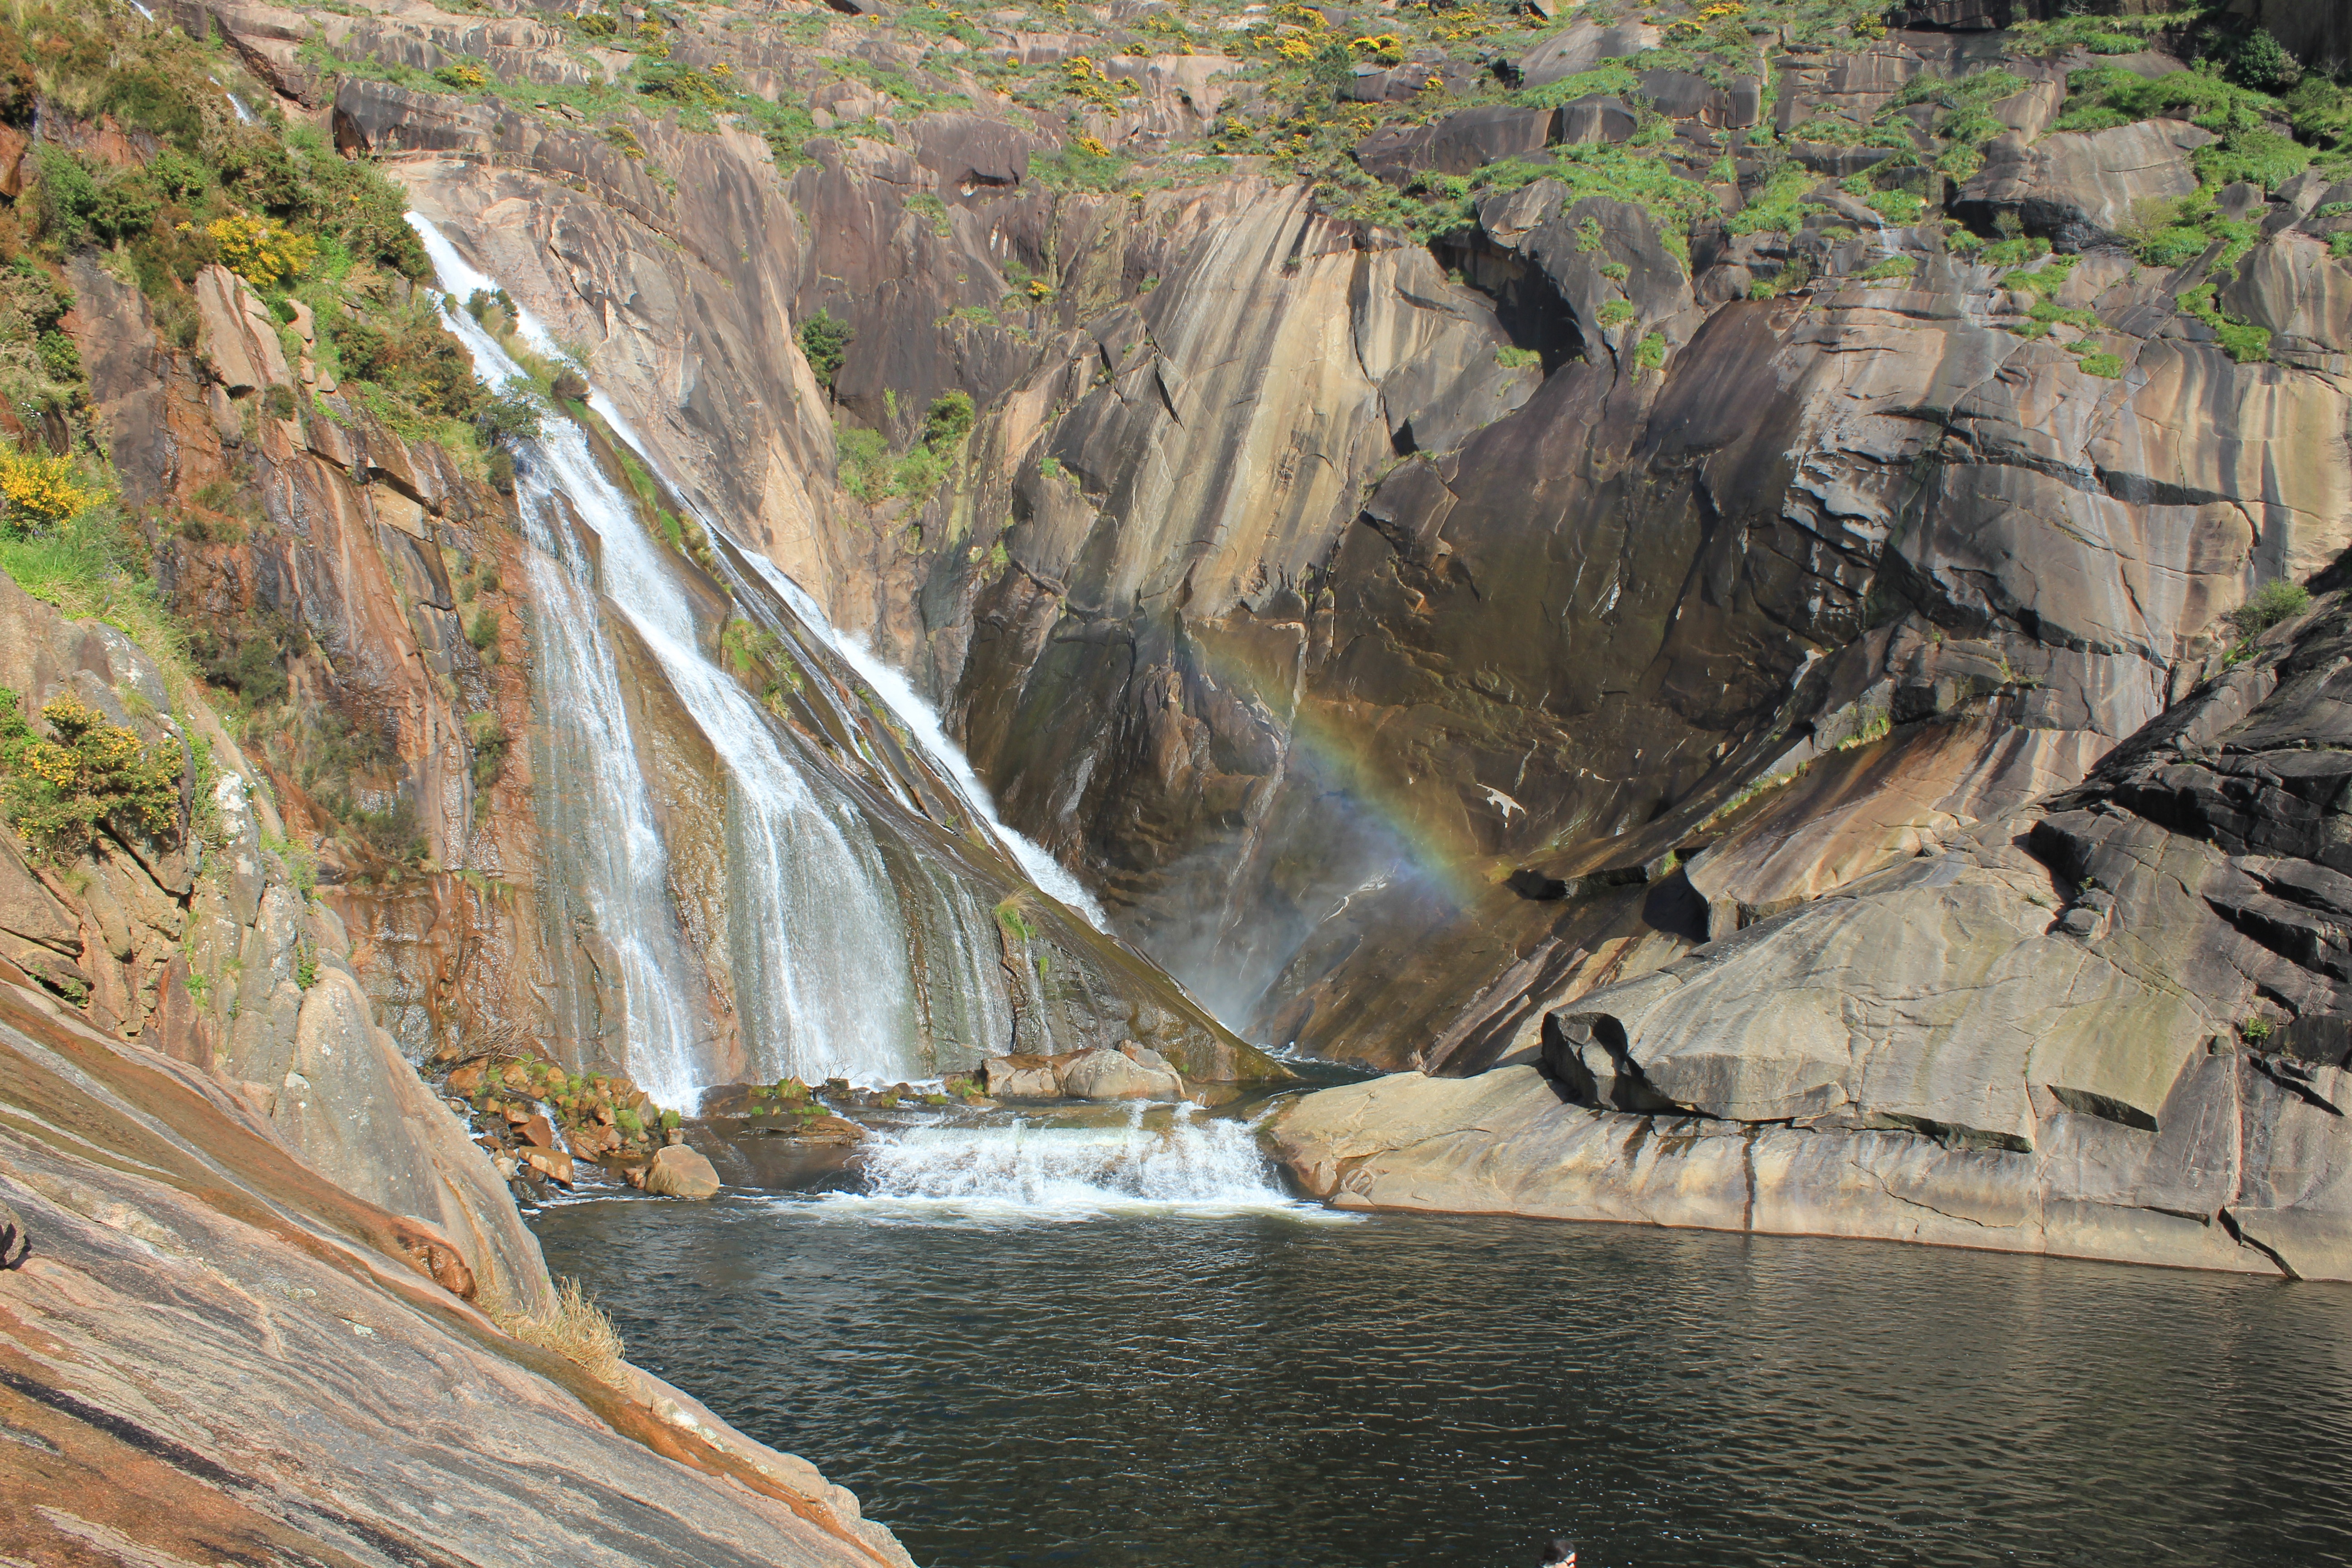
water, rock, waterfall, river, cliff, rapid, canyon, terrain, body of water, geology, galicia, water feature, wadi, fervenza, ezaro, geological phenomenon